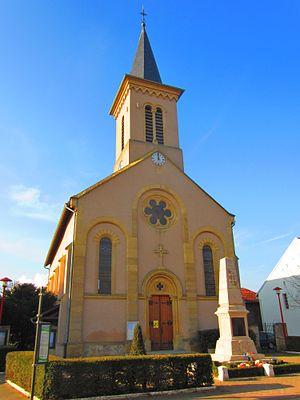
Gavisse est une commune française située dans le département de la Moselle, en région Grand Est.